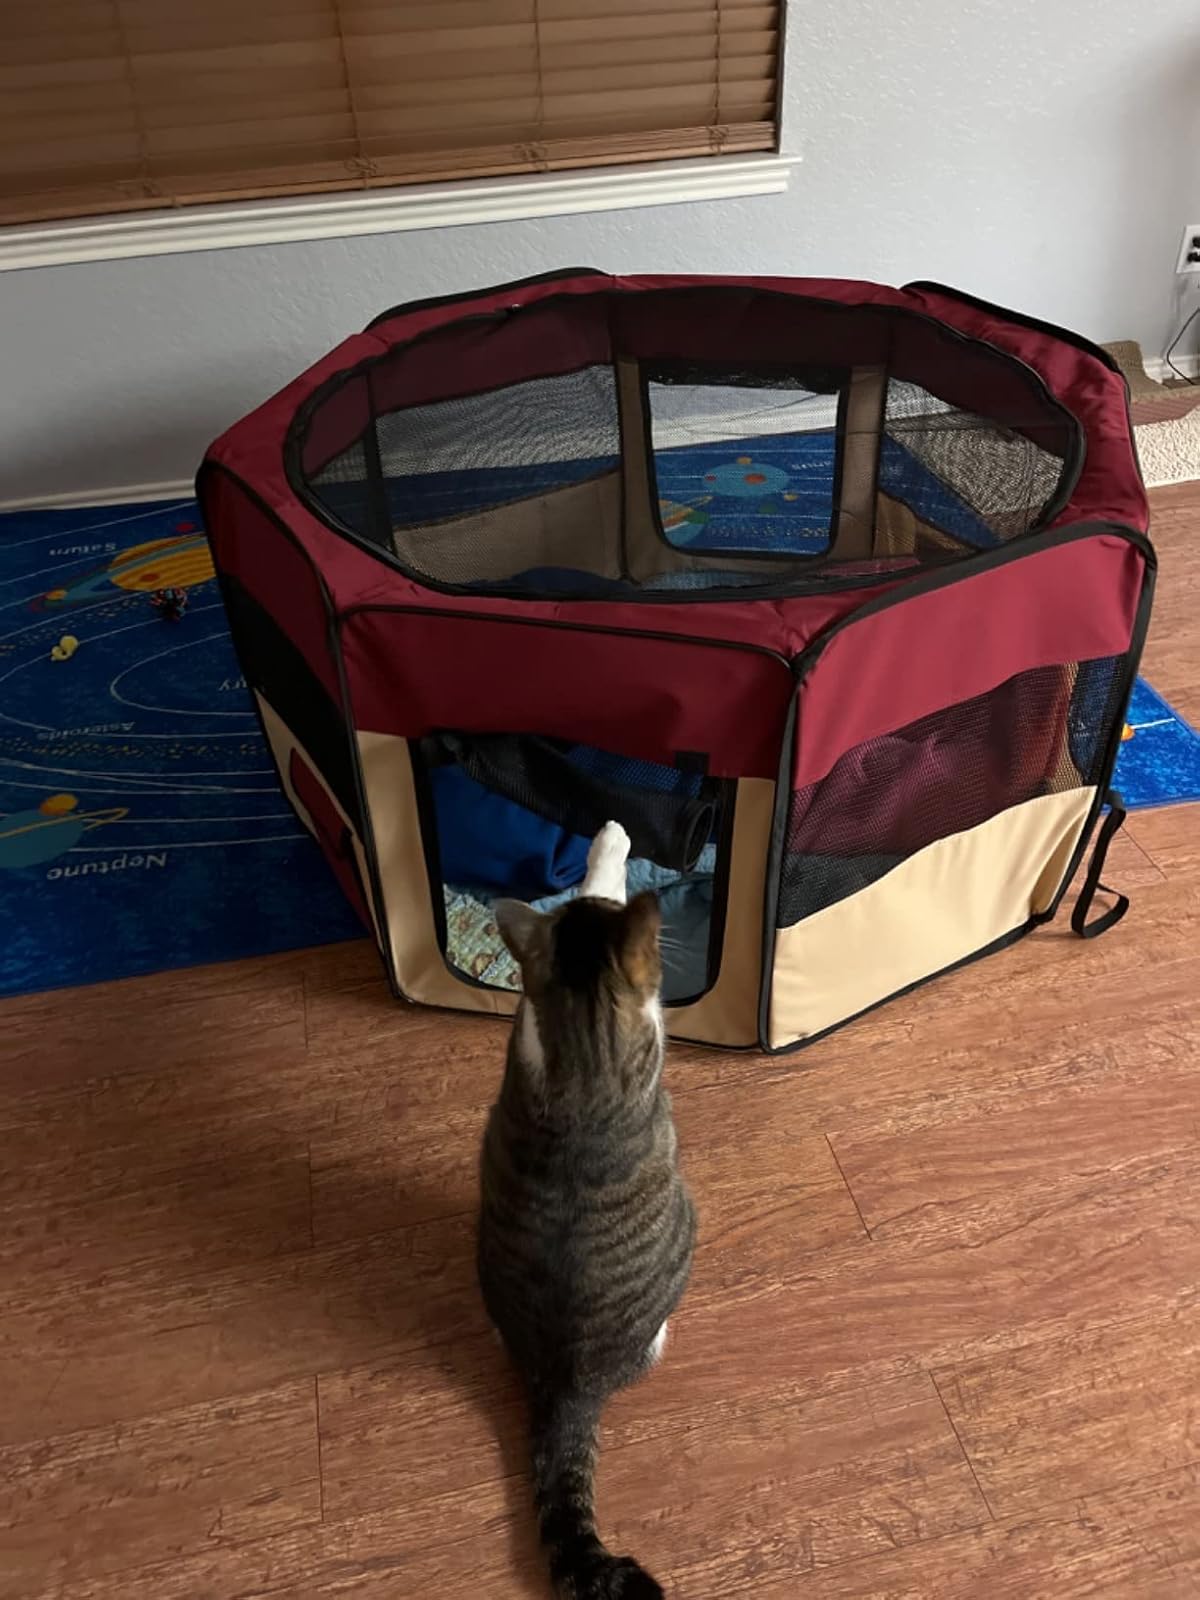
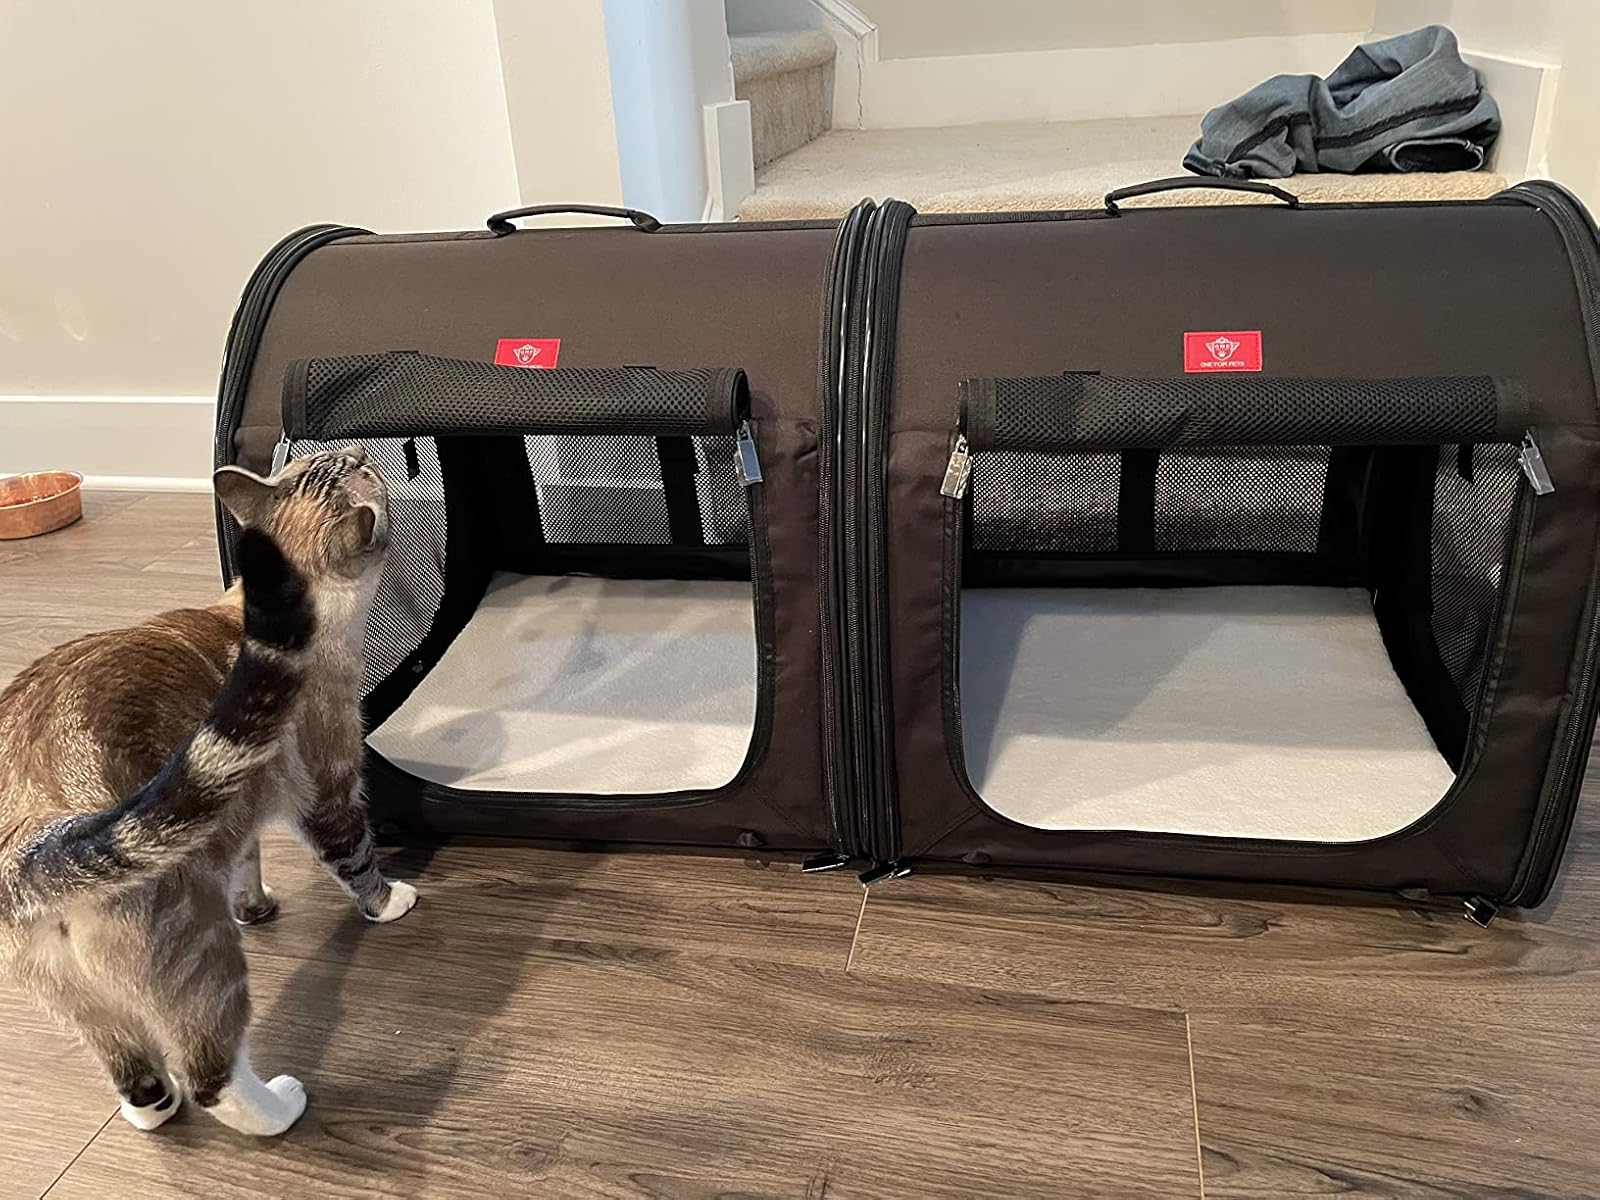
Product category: items_kennel
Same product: no